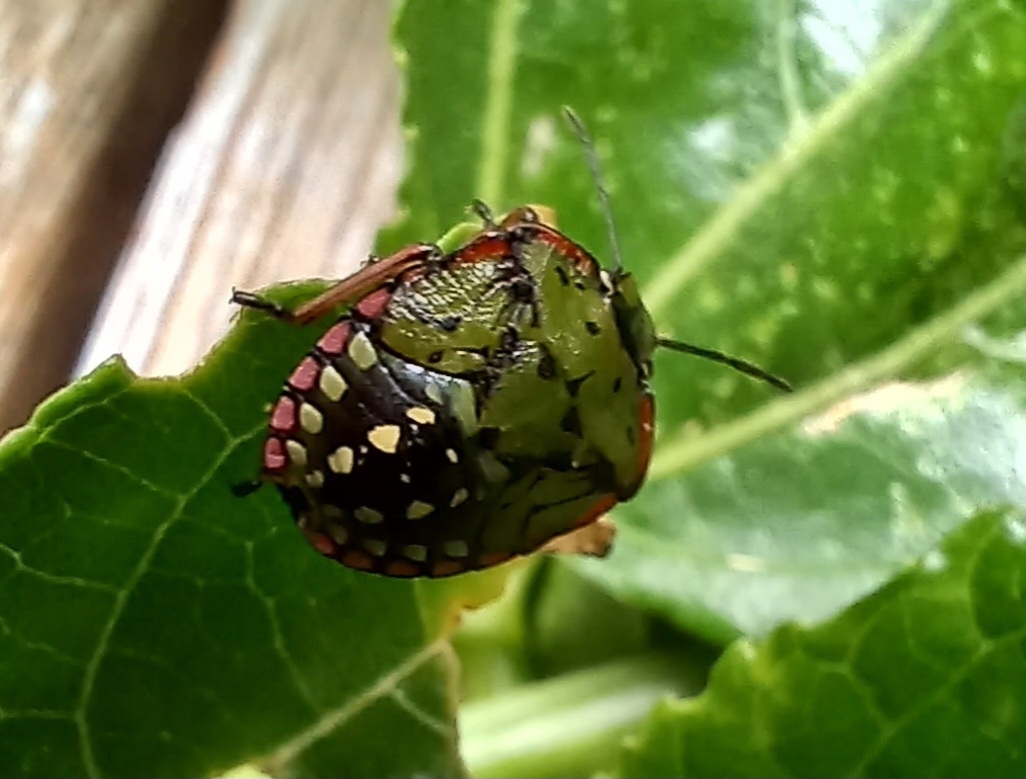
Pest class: stink_bug